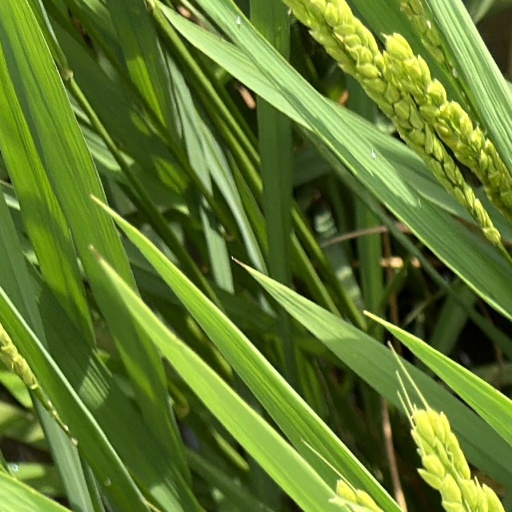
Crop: rice